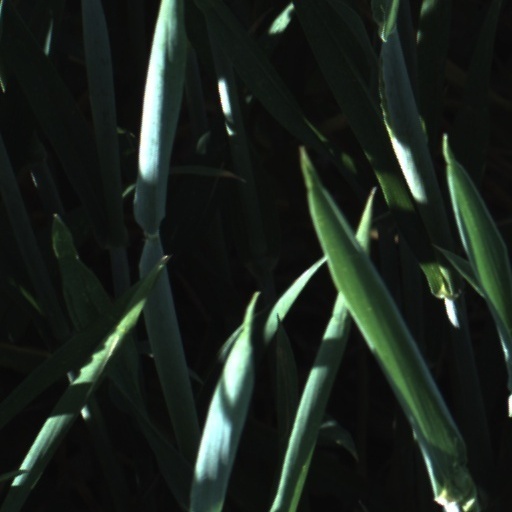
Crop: wheat